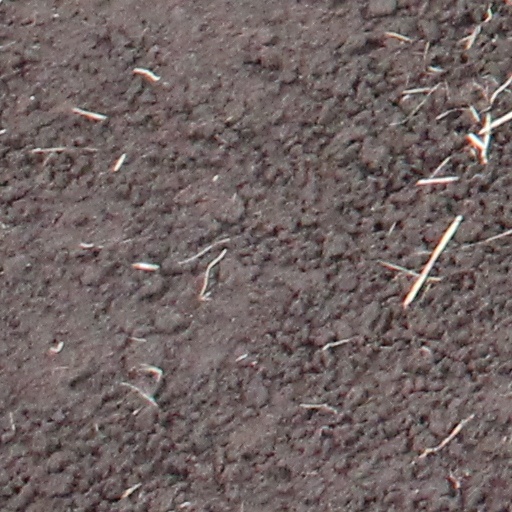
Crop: wheat